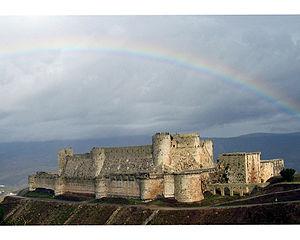
Les fortifications des croisades sont les places fortifiés médiévales du Proche-Orient ayant pris part à l'histoire des croisades.